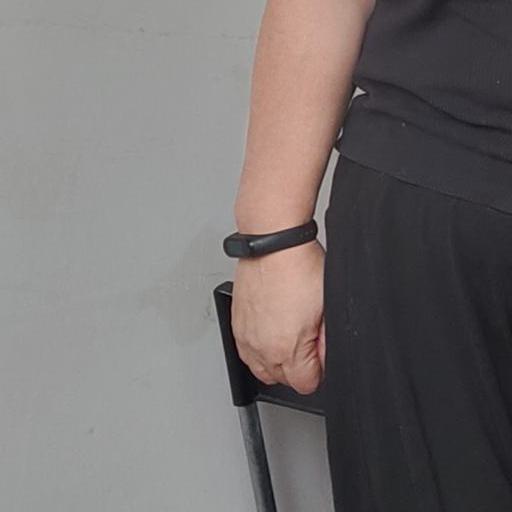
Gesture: no_gesture